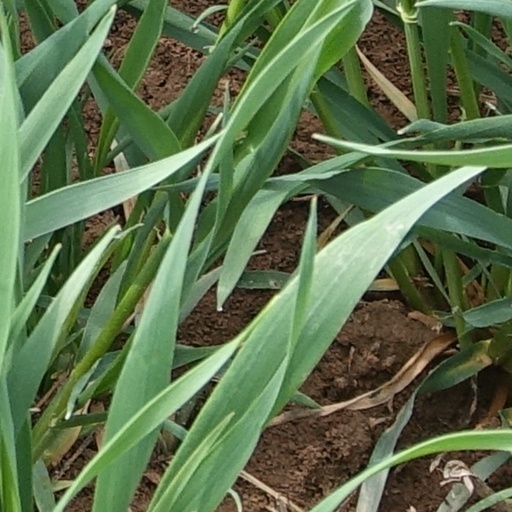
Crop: wheat